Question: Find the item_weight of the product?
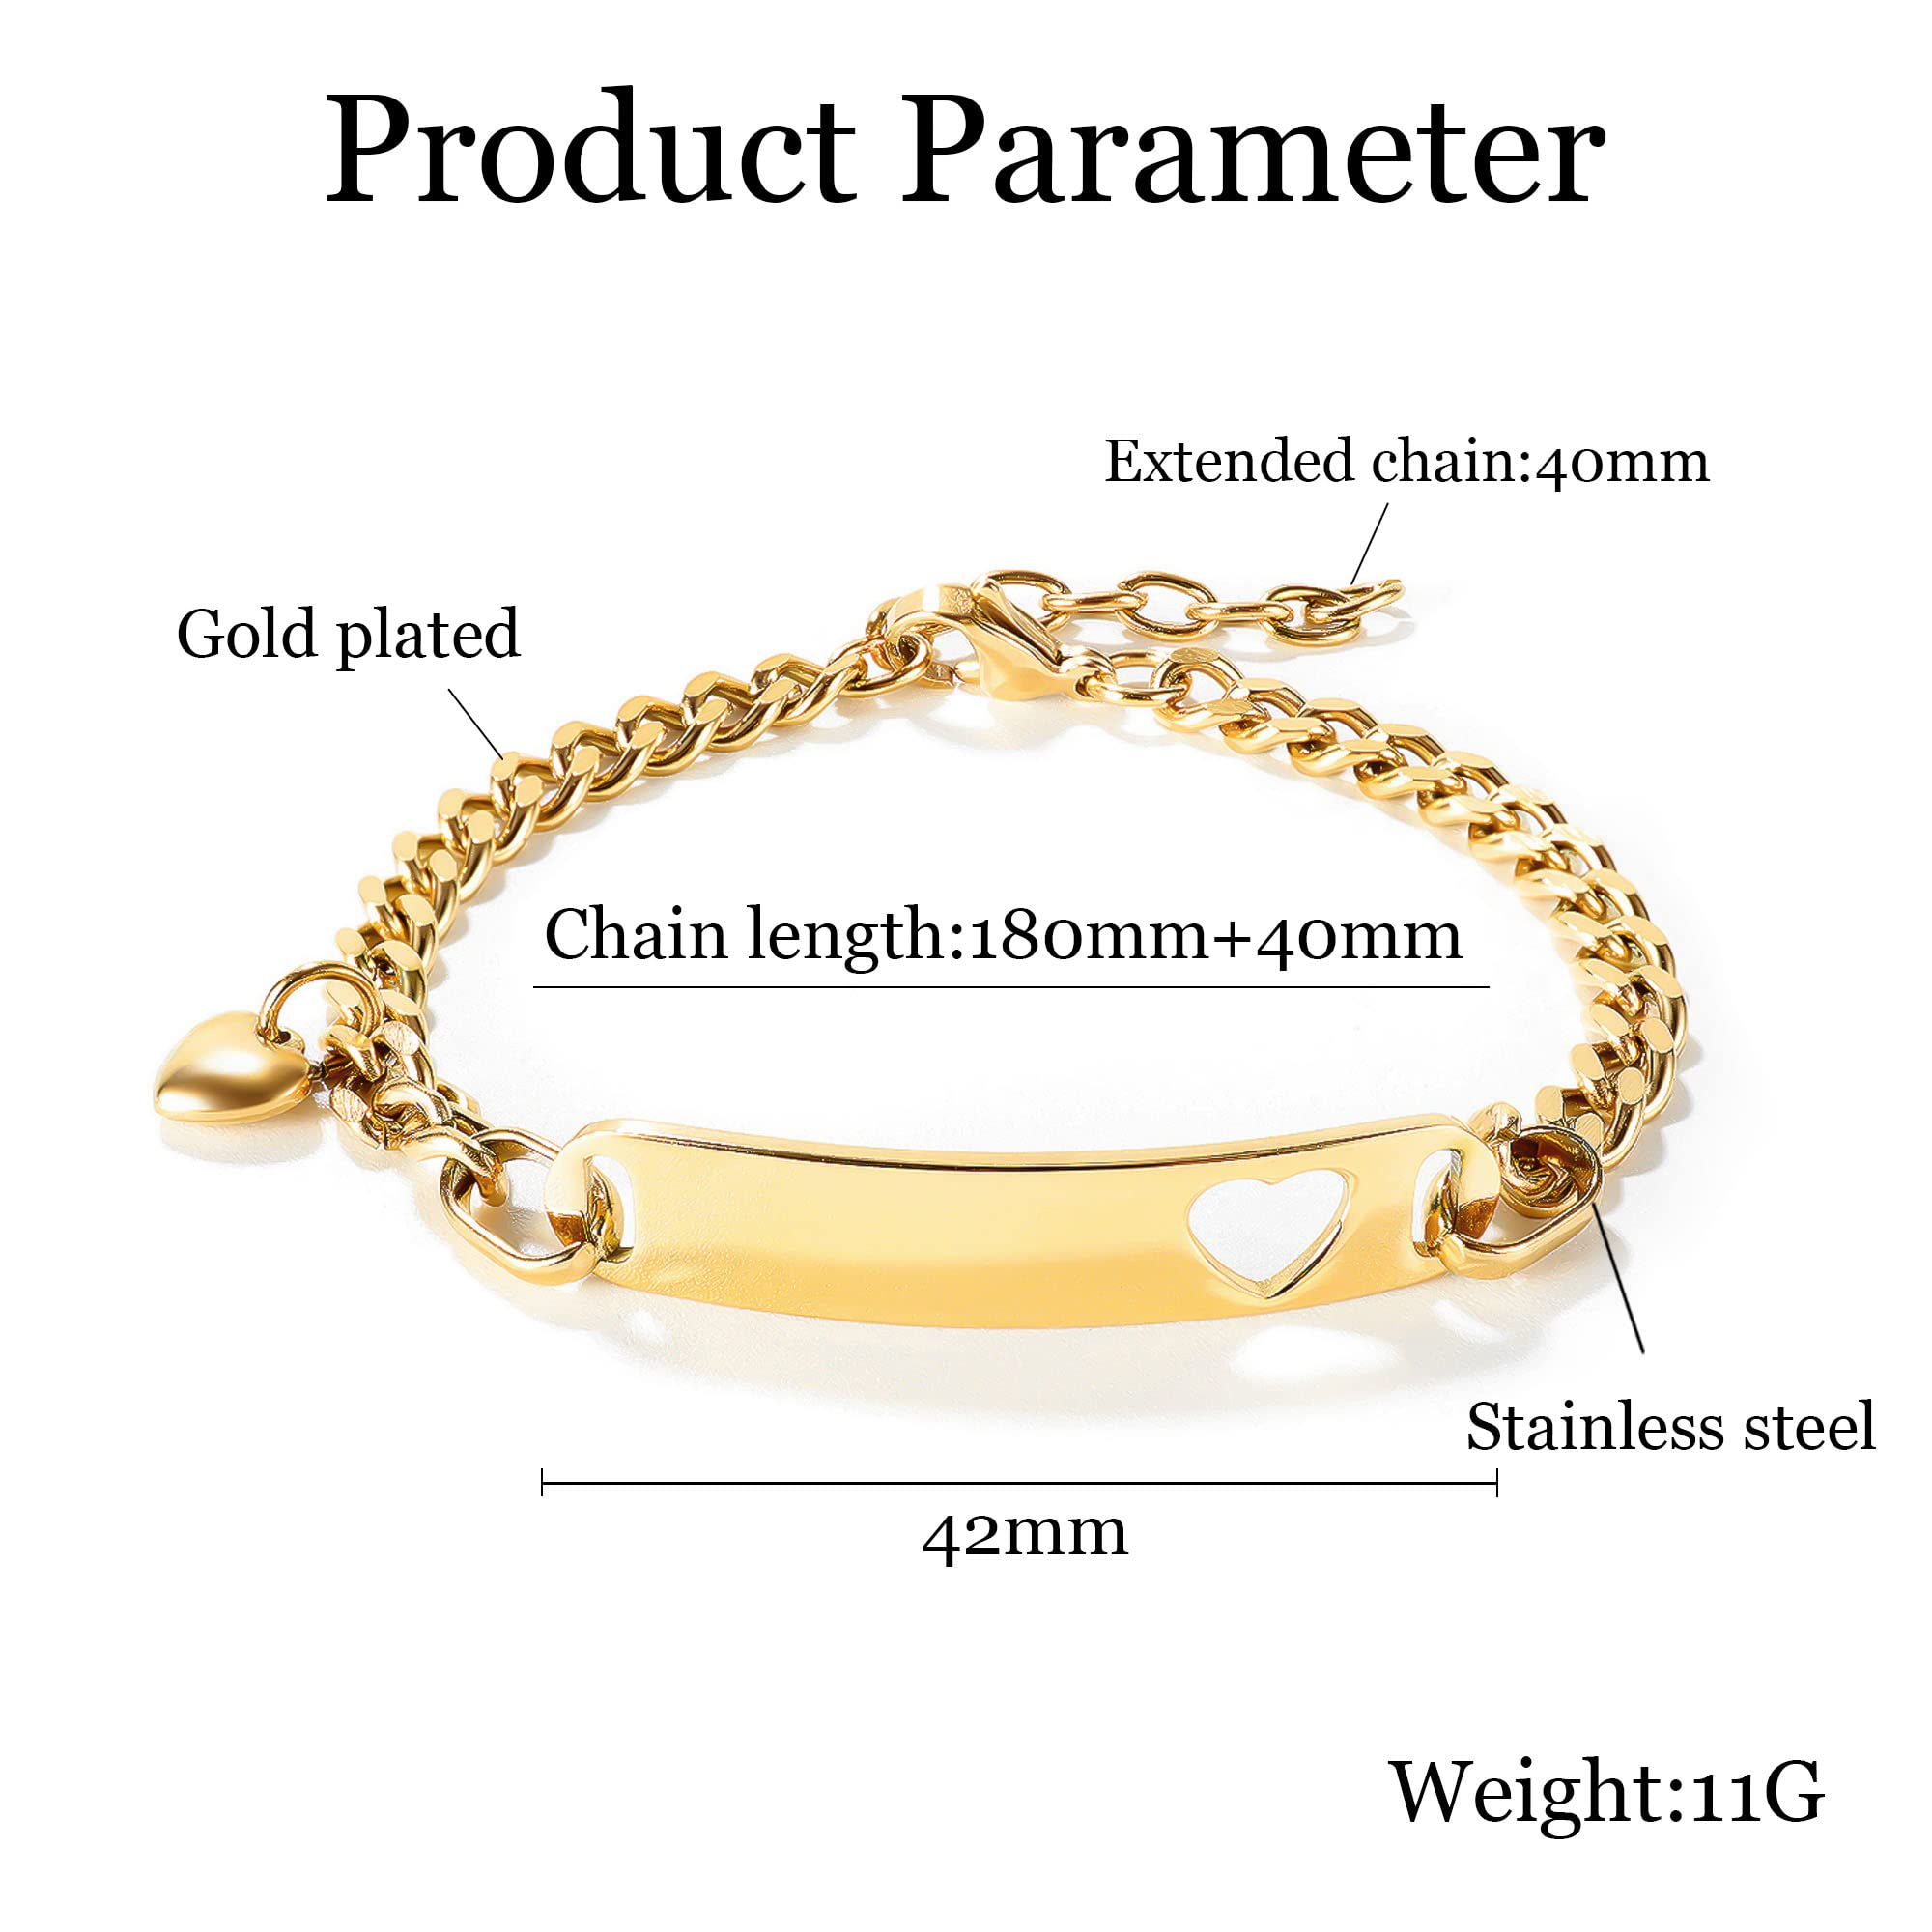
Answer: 11 gram